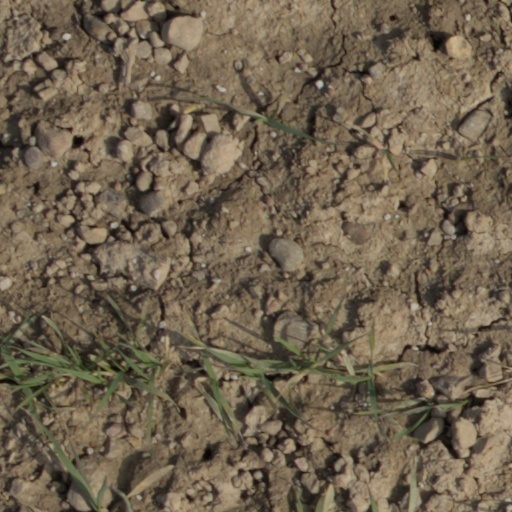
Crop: wheat